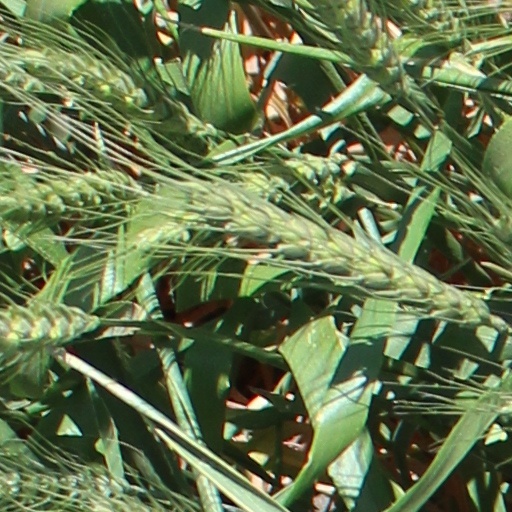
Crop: wheat